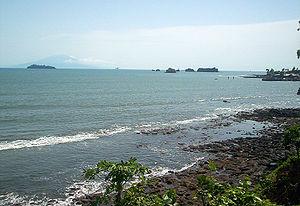
Limbé, jadis Victoria de 1857 à 1982, est une ville côtière, chef-lieu du département du Fako dans la région du Sud-Ouest du Cameroun. Fondée en 1857 sur le flanc sud du mont Cameroun, elle est une station balnéaire très prisée.
La Région du Sud-Ouest est l'une des dix régions du Cameroun, située dans le sud-ouest du pays et frontalière du Nigéria. Son chef-lieu est Buéa.
La baie d'Ambas ou baie d'Amboise, en anglais Ambas Bay, est une baie du sud-ouest du Cameroun, dans le golfe de Guinée, au sud du mont Cameroun. Le port de Limbé se trouve le long de cette baie.